Demographics of Albania

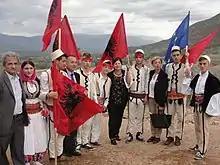
Albanians

According to the Institute of Statistics INSTAT, the population in 2016 was 2,886,026. Tirana County is the area with the highest population of 811,649 in the country. Fier County remains the population with the second highest population with a total of 312,488. The Counties with the lowest result are Gjirokastër, Kukës and Dibër respectively with 70,331, 84,035 and 134,153 inhabitants. About 53.4% of Albania's population live in cities. The three largest counties account for half of the population.